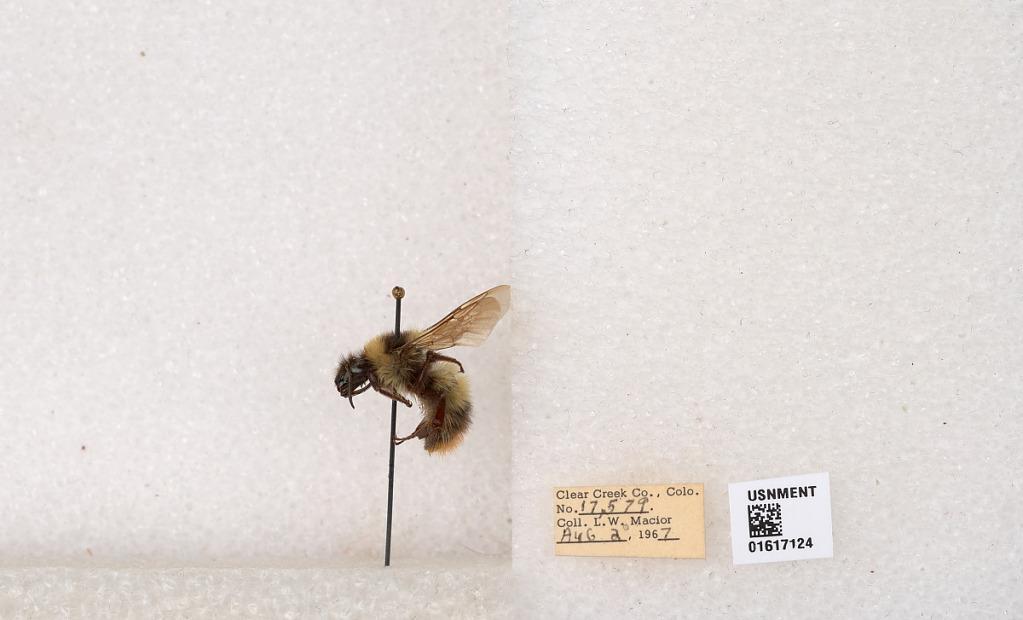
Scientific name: Bombus kirbyellus
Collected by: L. Macior
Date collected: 1967-8-2
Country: United States
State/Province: Colorado
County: Clear Creek
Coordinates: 39.6891, -105.644